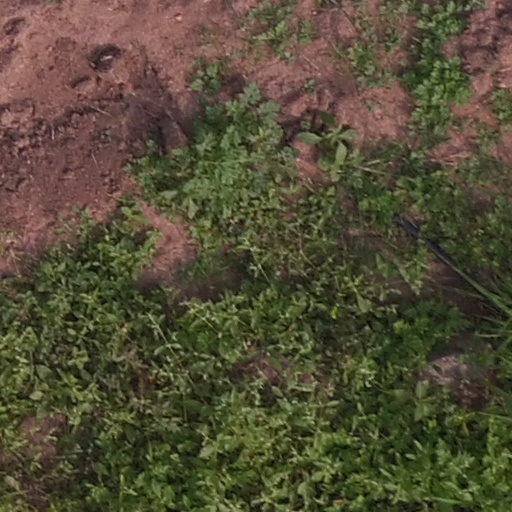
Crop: maize; corn